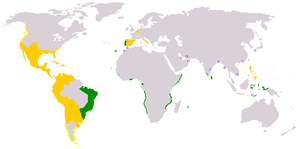
La Monarchie catholique, Monarchie espagnole ou simplement la Monarchie est le vocable sous lequel était désigné l'ensemble des territoires tenus par les monarques espagnols de la fin du XVᵉ siècle à 1716. Cette désignation vient du titre de Roi catholique, concédé par le pape aux souverains d'Aragon et de Castille en 1496. Elle constitue une union dynastique de principautés réputées égales et indépendantes partageant un prince commun, assisté personnellement par un système polysynodique de conseils spécialisés.